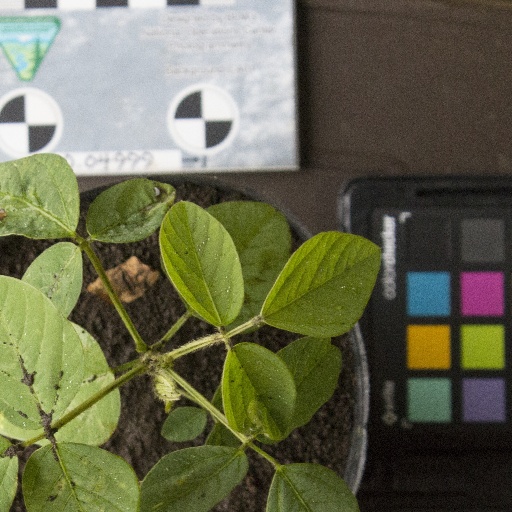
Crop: soybean